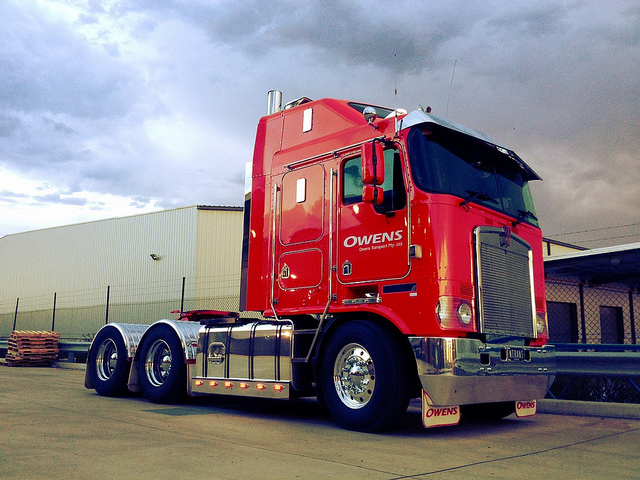
A red semi truck driving past a small building.

The front of this truck is red and silver with white lettering